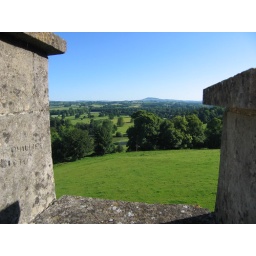
View of distant mountains from the roof platform. You can't see over the high parapets without standing on the bench.